Charles Martel-class ironclad

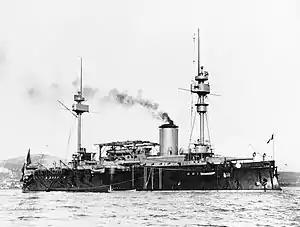
, which provided the basis of the "Charles Martel" design

After the Franco-Prussian War of 1870–1871, the French Navy embarked on a construction program to strengthen the fleet in 1872 and to replace older vessels that had been built in the 1860s. By the early 1870s, the Italian (Royal Navy) had begun its own expansion program under the direction of Benedetto Brin, which included the construction of several very large ironclad warships of the and es, armed with 100-ton guns. The French initially viewed the ships as not worthy of concern, but by 1877, public pressure over the new Italian vessels prompted the Navy's (Board of Construction) to respond, beginning with the barbette ship and following with six vessels carrying 100-ton guns of French design. The first of these were the two s, which carried their guns in open barbettes, all on the centerline, with one forward and two aft.